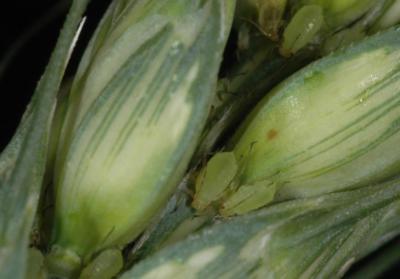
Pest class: greenbug